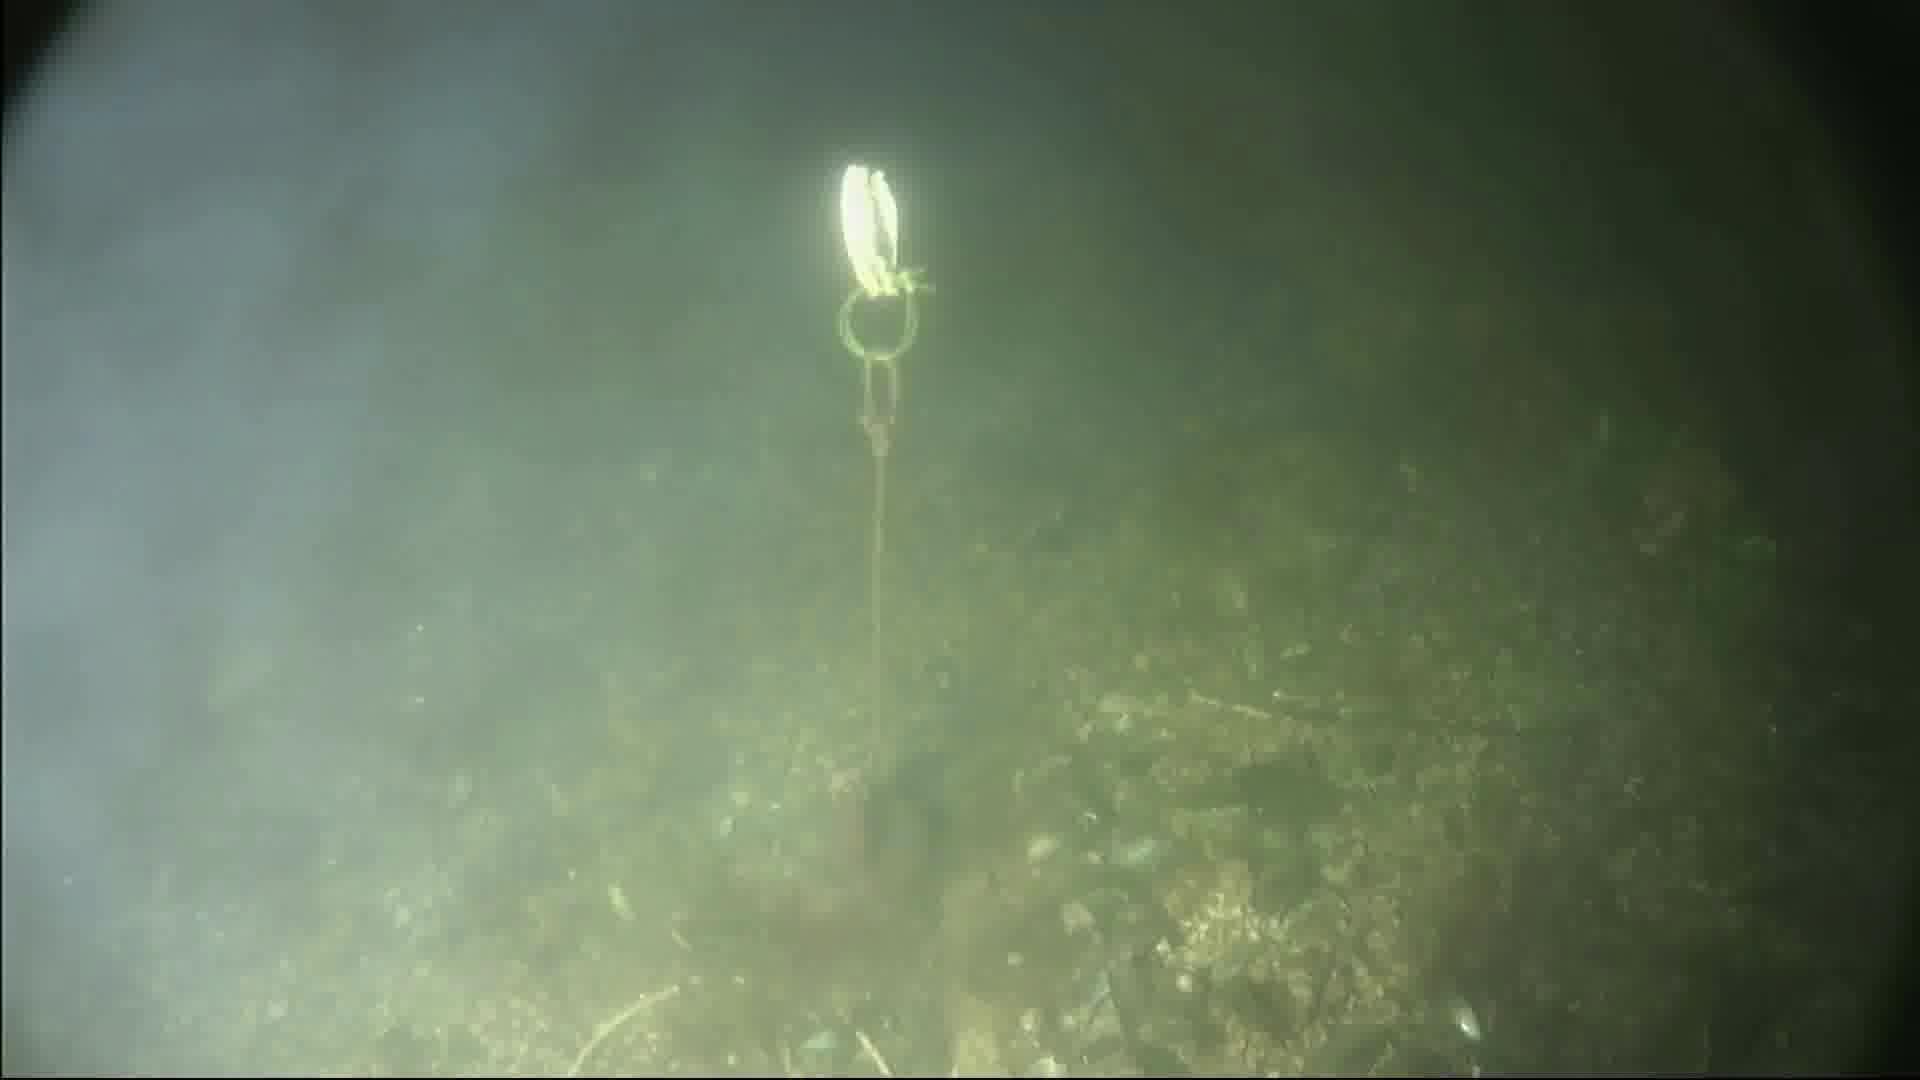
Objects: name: fish